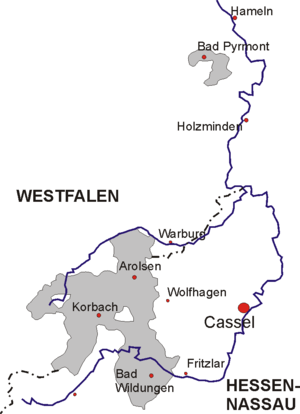
Waldeck-Pyrmont / Kort
Kort der viser Waldeck-Pyrmont (med gråt), mellem Westfalen og Hessen-Nassau.
Waldeck-Pyrmont var et tysk fyrstedømme, medlem af det tyske forbund, og efter den tyske rigsgrundlæggelse i 1871 en af de tyske forbundsstater.